Gualberto Villarroel

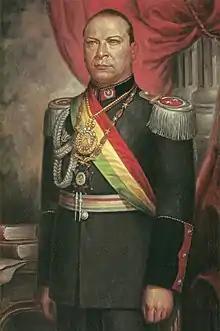
Portrait of Villarroel as president by Luis Walpher, 1954

Villarroel called legislative elections to be held on 2 July 1944 which resulted in a clear victory for the MNR in the Constituent Assembly. In turn, the assembly proclaimed Gualberto Villarroel the constitutional President of the Republic on 5 August 1944. He formally accepted the title the following day. Villarroel enacted a number of far-reaching reforms, including official recognition of worker unions with the establishment of the Federation of Miners, the beginning of construction of the nation's first oil refinery and the establishment of a retirement pension. Villarroel is quoted as once saying "I am not an enemy of the rich but I am more a friend of the poor."